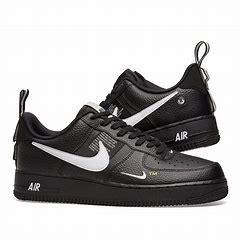
Brand: Nike
Model: Force 1 LV8